William Robinson (colonial administrator, born 1836)

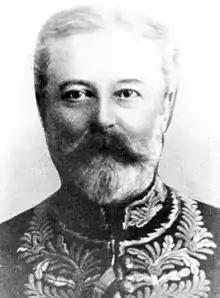

Sir William Robinson (9 February 1836 – 1 December 1912) was a British colonial governor who was the last Governor of Trinidad and the first Governor of the merged colony of Trinidad and Tobago. He was also the 11th Governor of Hong Kong.